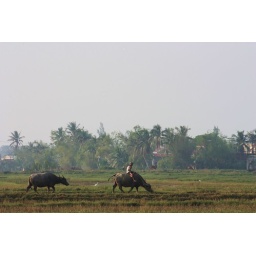
This little boys was taking home the buffalos. We saw him while biking around Hoi An.